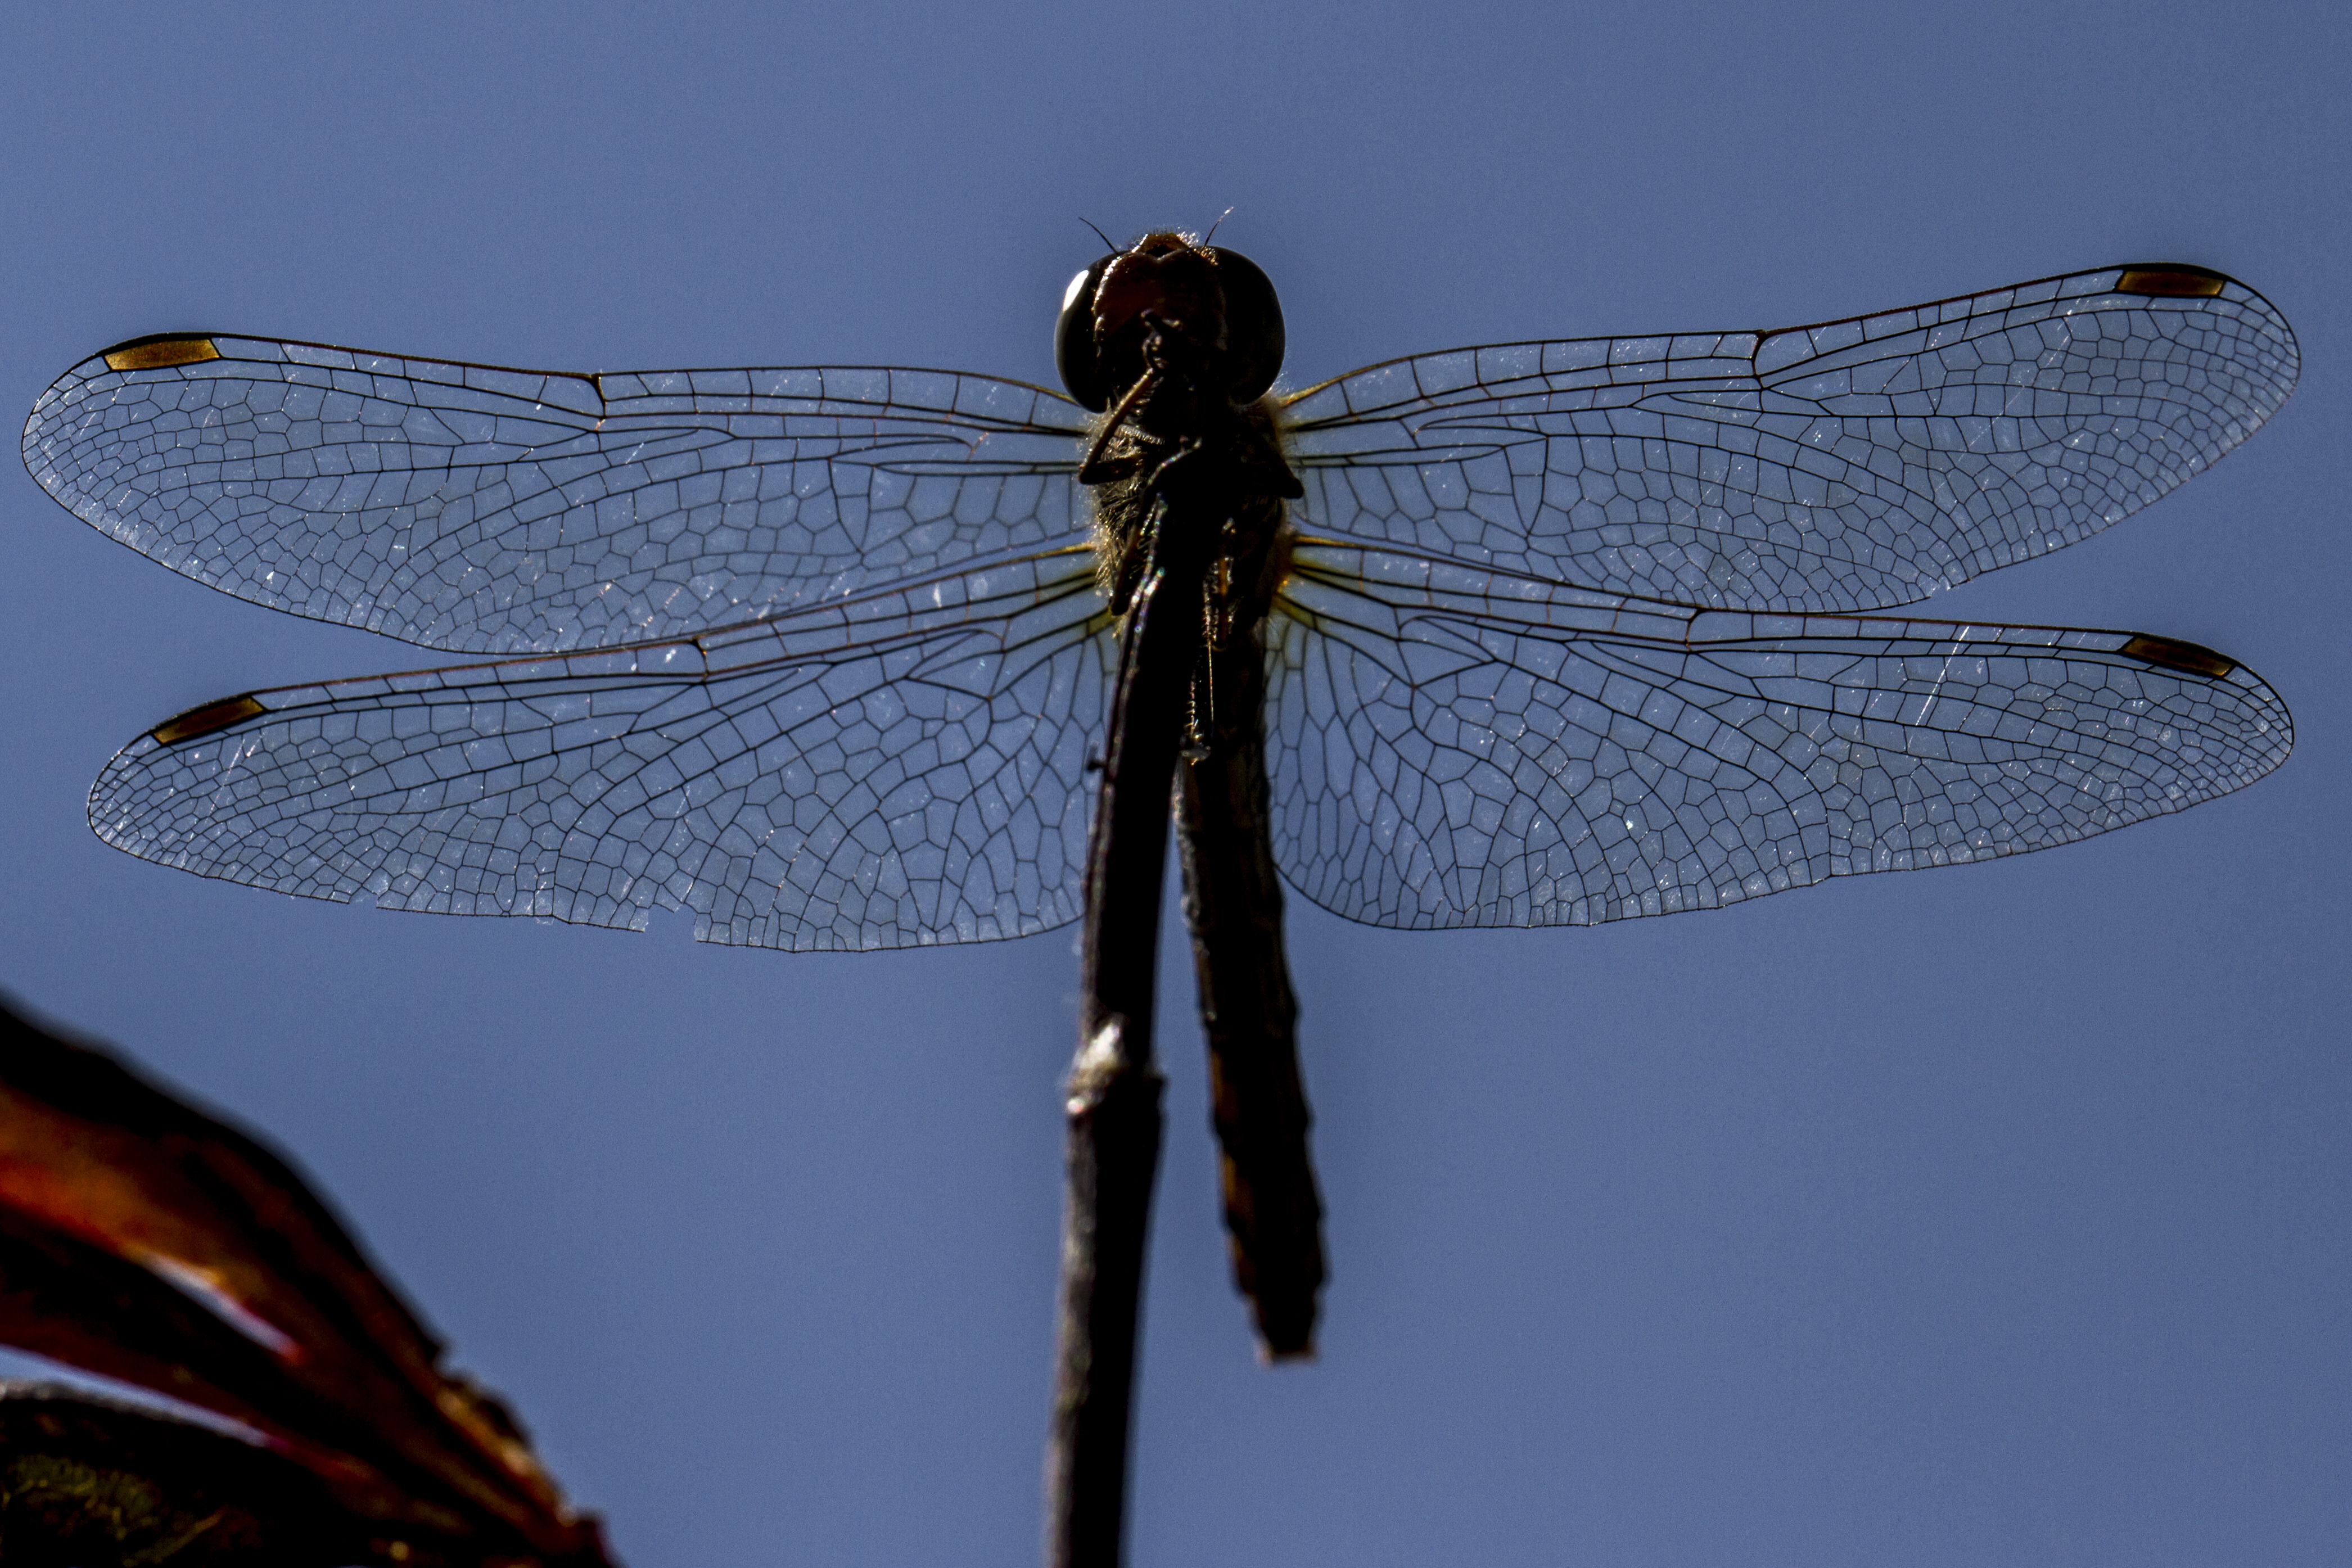
silhouette, wing, insect, closeup, fauna, invertebrate, uk, wings, canon7d, dragonfly, hww, nikkvalentine, peterborough, wingwednesday, commondarter, venous, macro photography, arthropod, dragonflies and damseflies